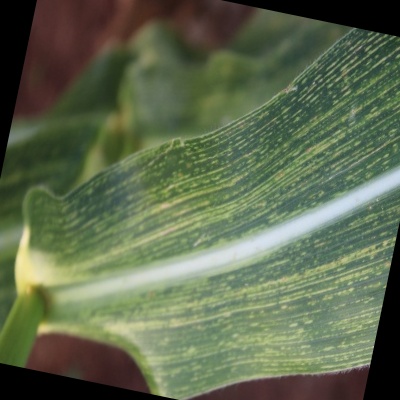
Label: Corn_(Maize)___Maize_Streak_Virus